Noel Lytton, 4th Earl of Lytton

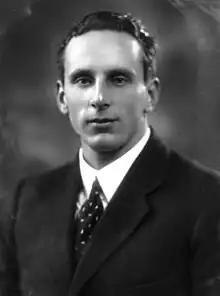
Lytton in 1924

Lieutenant-Colonel Noel Anthony Scawen Lytton, 4th Earl of Lytton, (7 April 1900 – 18 January 1985), was a British Army officer, Arabian horse fancier (of the Crabbet Arabian Stud) and writer.